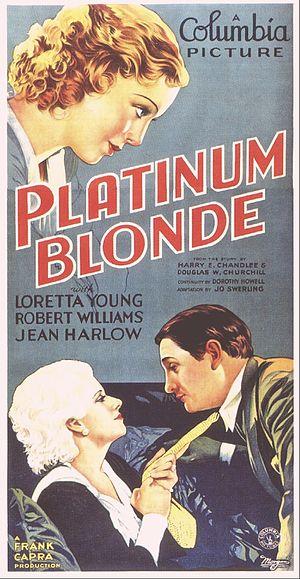
La Blonde platine est un film américain réalisé par Frank Capra, sorti en 1931.